William Seward (anecdotist)

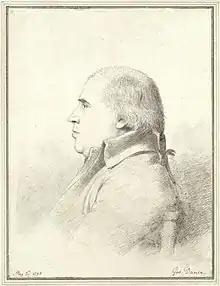
William Seward, 1793 pencil drawing by George Dance.

Seward was the only son of William Seward, a partner in the major London brewery Calvert & Seward. He was born in London in January 1747. Having started school near Cripplegate, he moved in 1757 to Harrow School, but also attended Charterhouse School for a while before matriculating at Oriel College, Oxford in 1764.